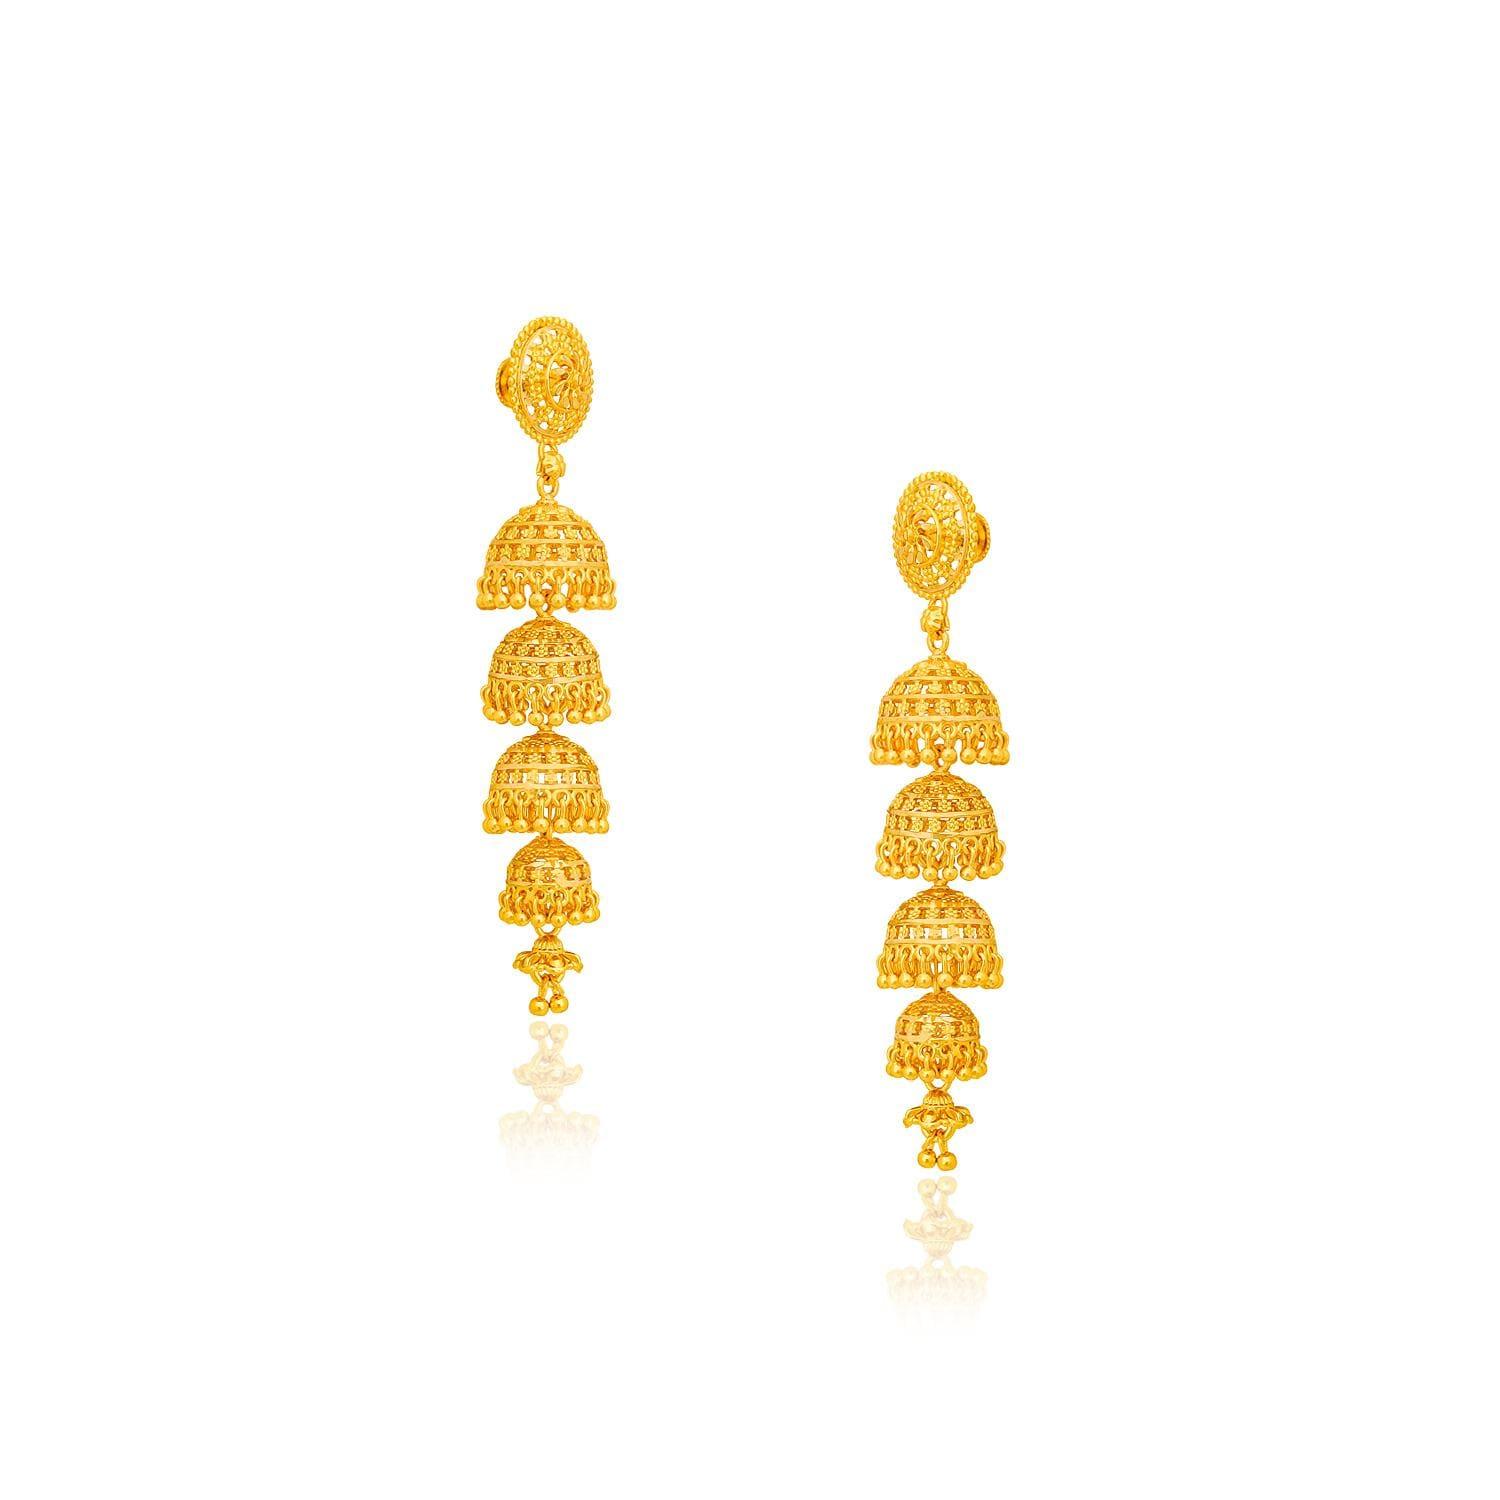
Traditional Gold Platted Wedding Jumkhi Earrings Collection ERG2072
Type: Earrings
Brand: arch fashion
Price: Rs. 449
Featuring an ethereal combination of Rava work in the middle and Filigree work at the base, these rhombus shaped stud earrings are the perfect solution for when you want add a little glam to your ensemble.Whatever may be the occasion, trust this pair of drop earrings to perfectly complement your ensemble. Featuring an ethereal combination of Rava work in the middle and Filigree work at the base, these rhombus shaped stud earrings are the perfect solution for when you want add a little glam to your ensemble.Whatever may be the occasion, trust this pair of drop earrings to perfectly complement your ensemble.